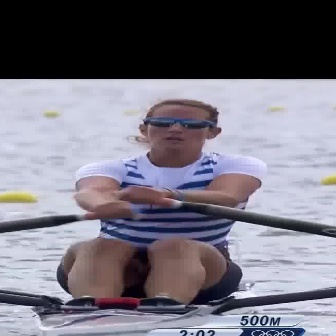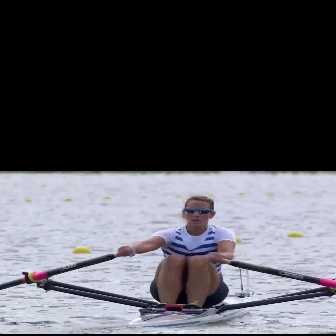
  Please identify the target specified by the bounding box [55,98,266,309] in the first image and locate it in the second image. Return the coordinates in [x_min,y_min,x_max,y_max] format.
Answer: [117,195,235,313]